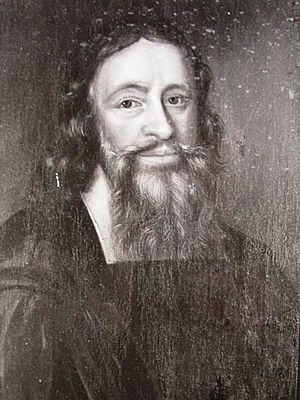
Erik Benzelius den ældre
Erik Benzelius den ældre.
Erik Benzelius den ældre var en svensk ærkebiskop, far til Erik, Jacob og Henrik Benzelius.